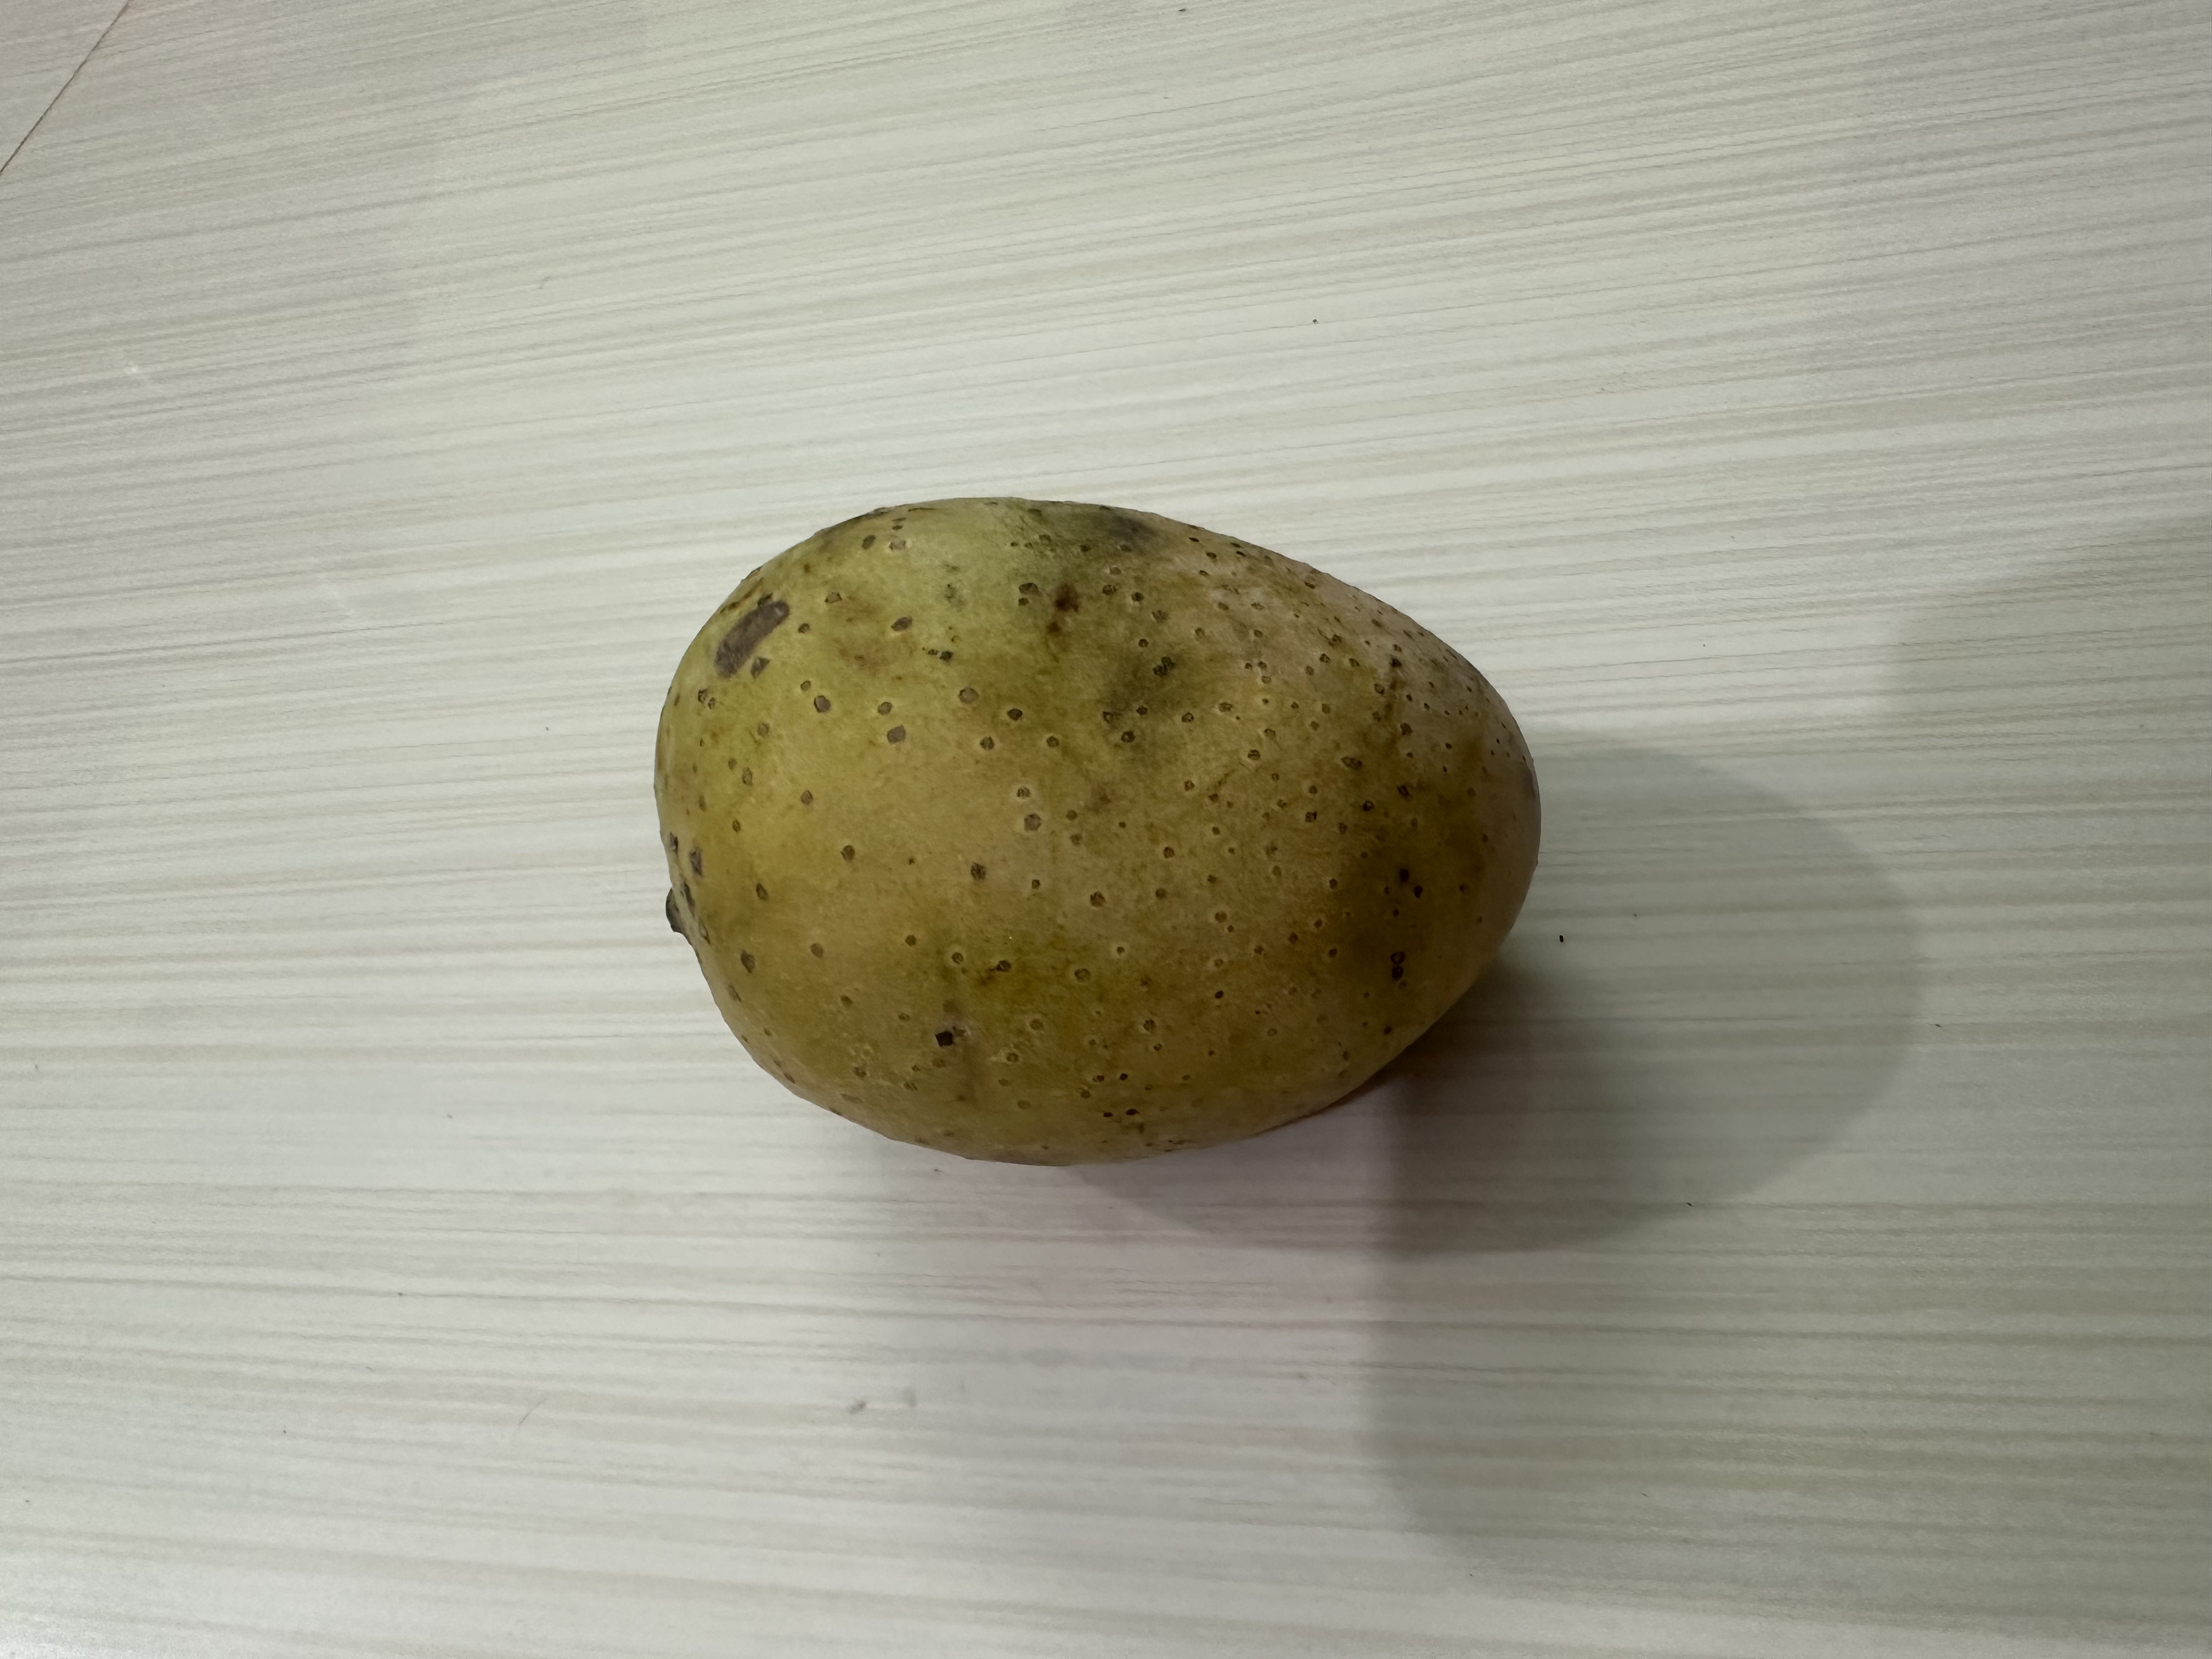
Mango variety: Langra